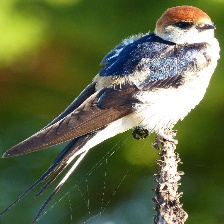
Species: STRIPPED SWALLOW
Scientific name: CECROPIS ABYSSINICA